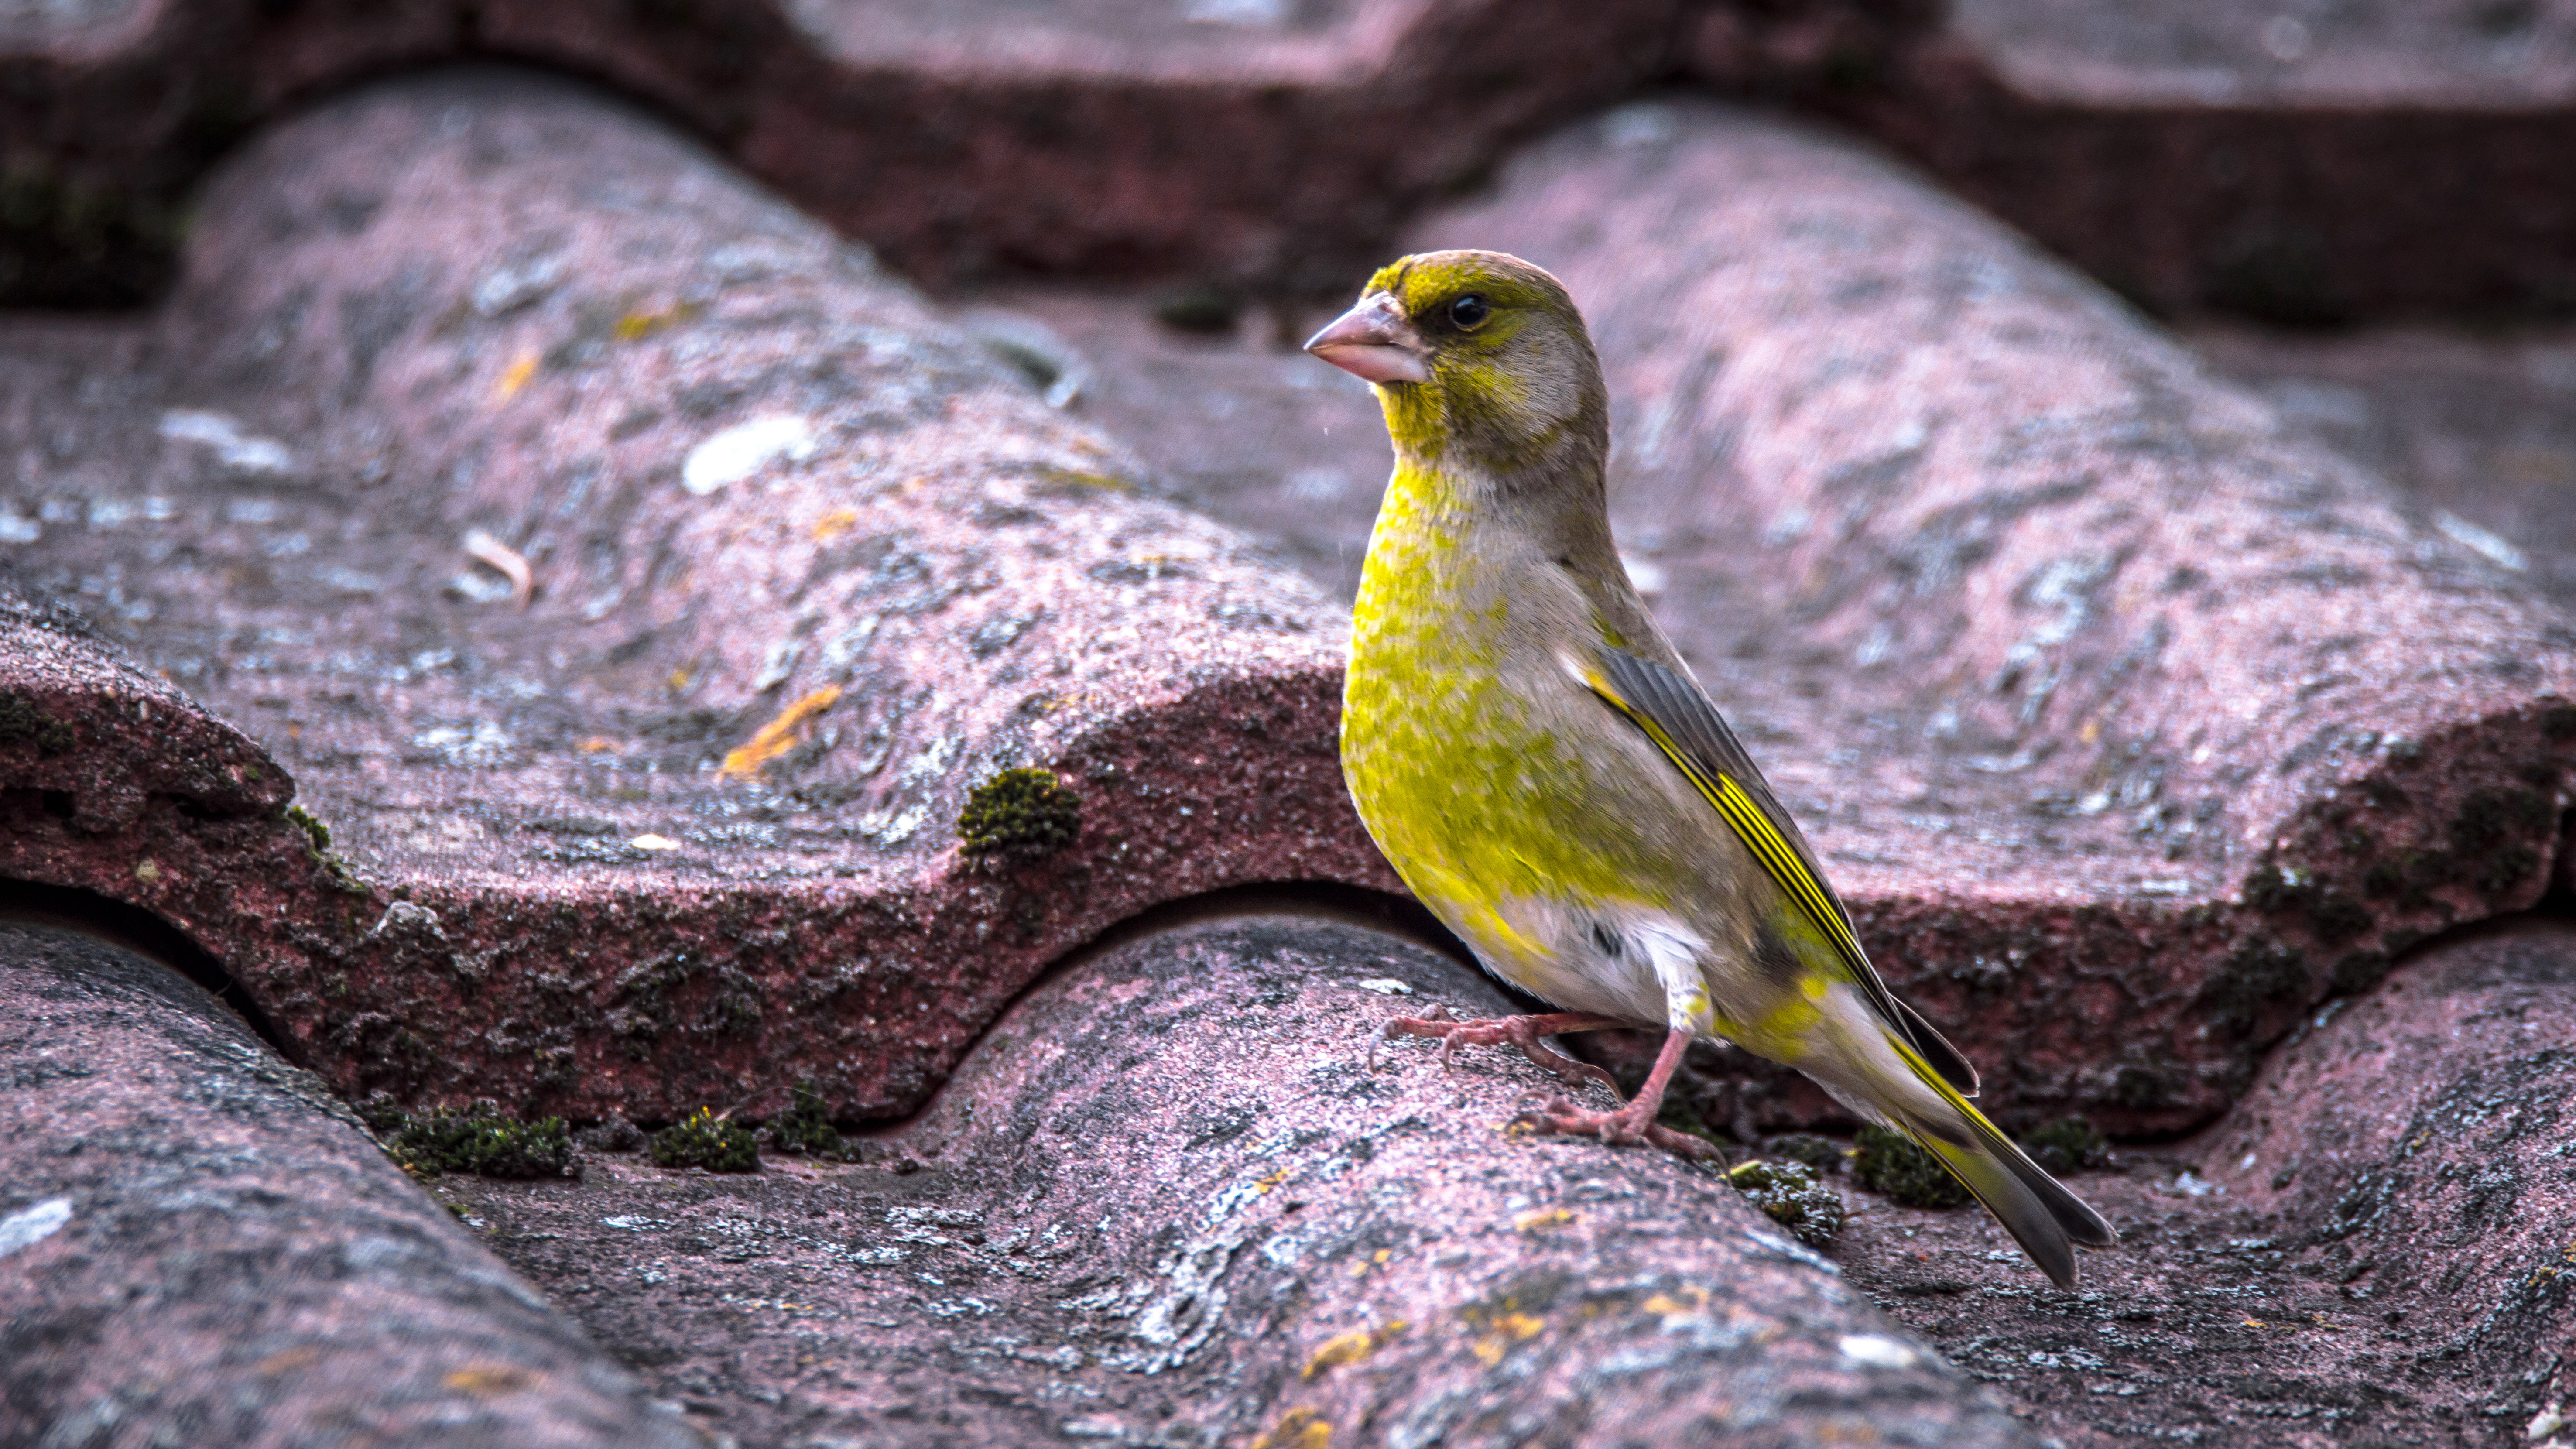
nature, bird, cute, wildlife, singer, green, beak, small, amphibian, fauna, close up, vertebrate, curious, perched, goldfinch, macro photography, a lone, perching bird, carduelis chloris, bell green